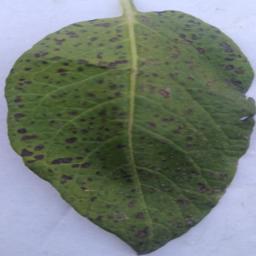
Etiqueta: Tizon_Temprano